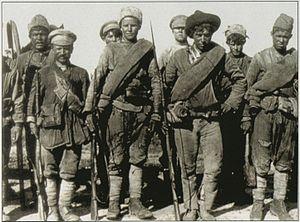
Armée de Koltchak (uniformes)"